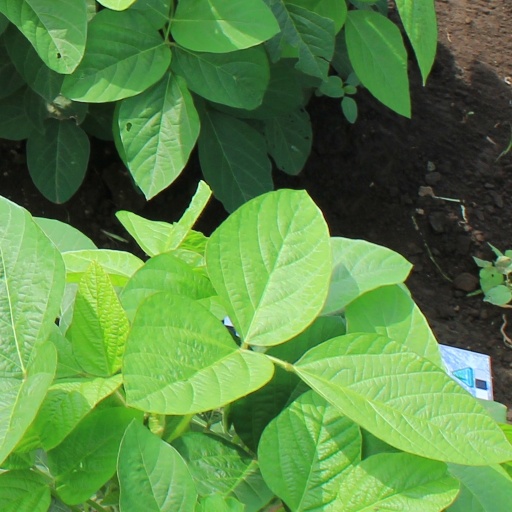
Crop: soybean